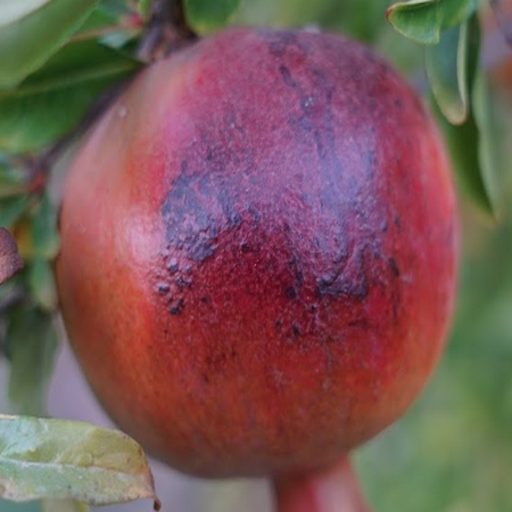
Label: Sunburn